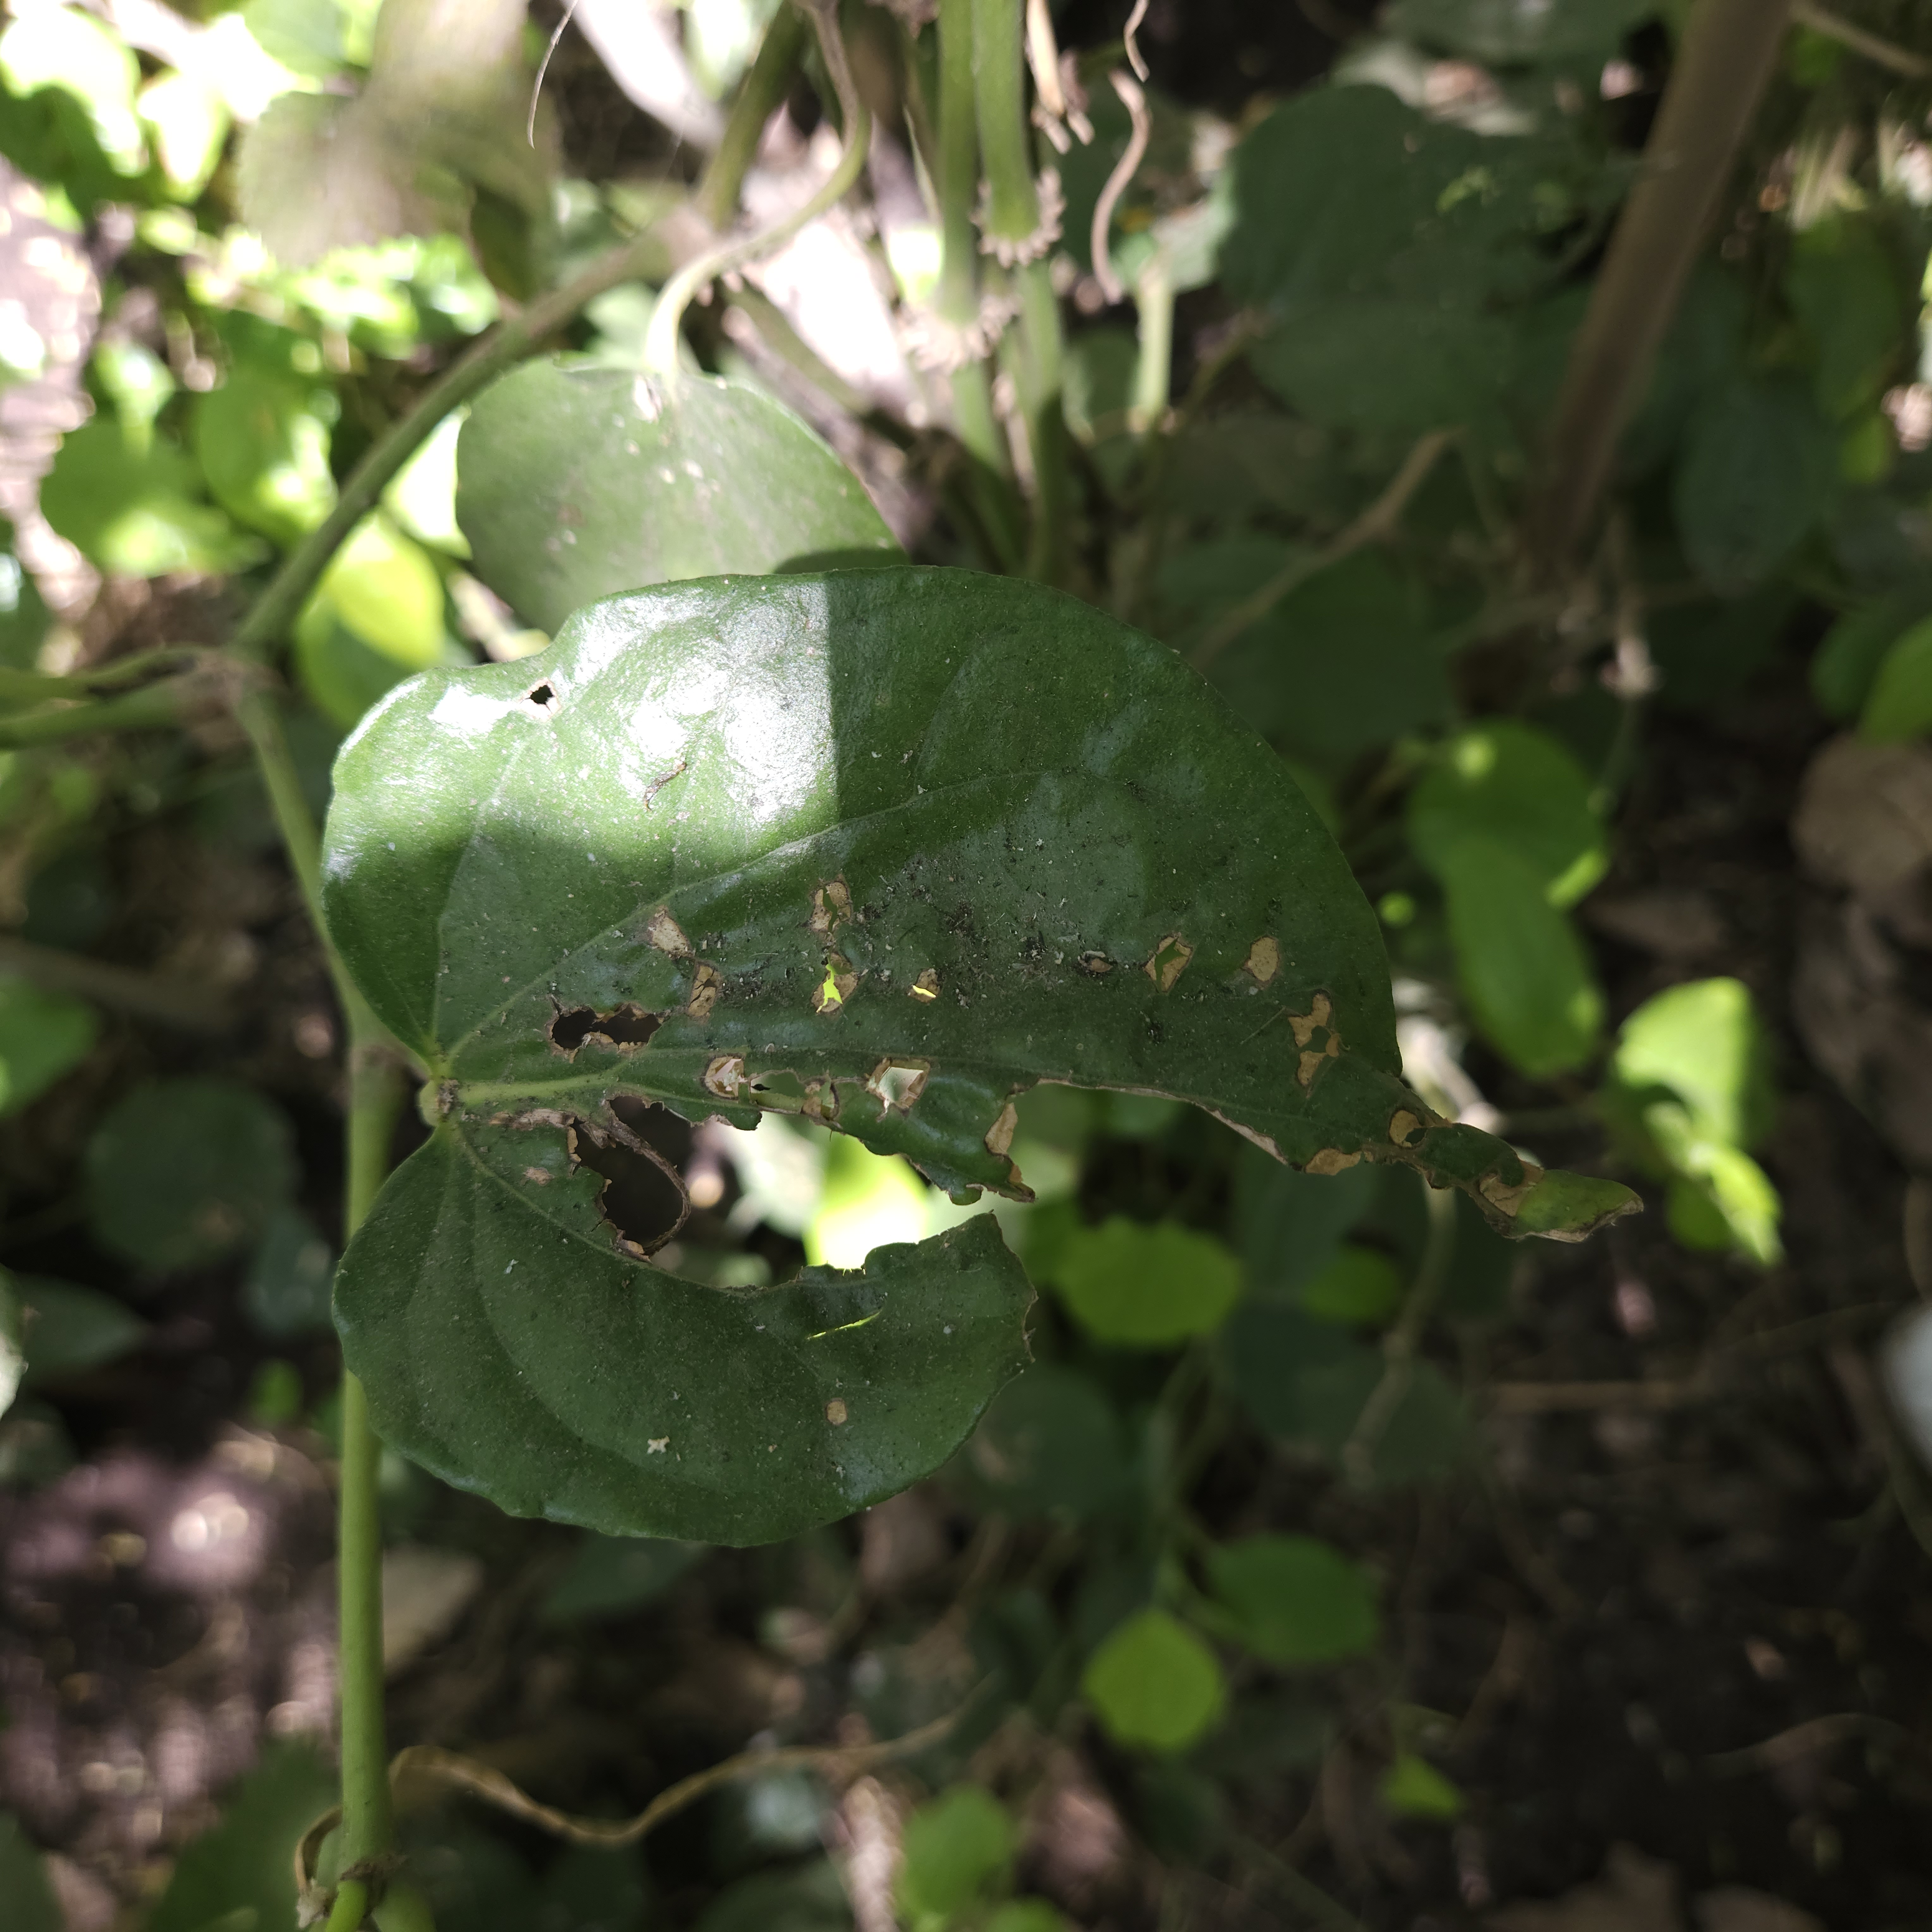
Label: Diseased